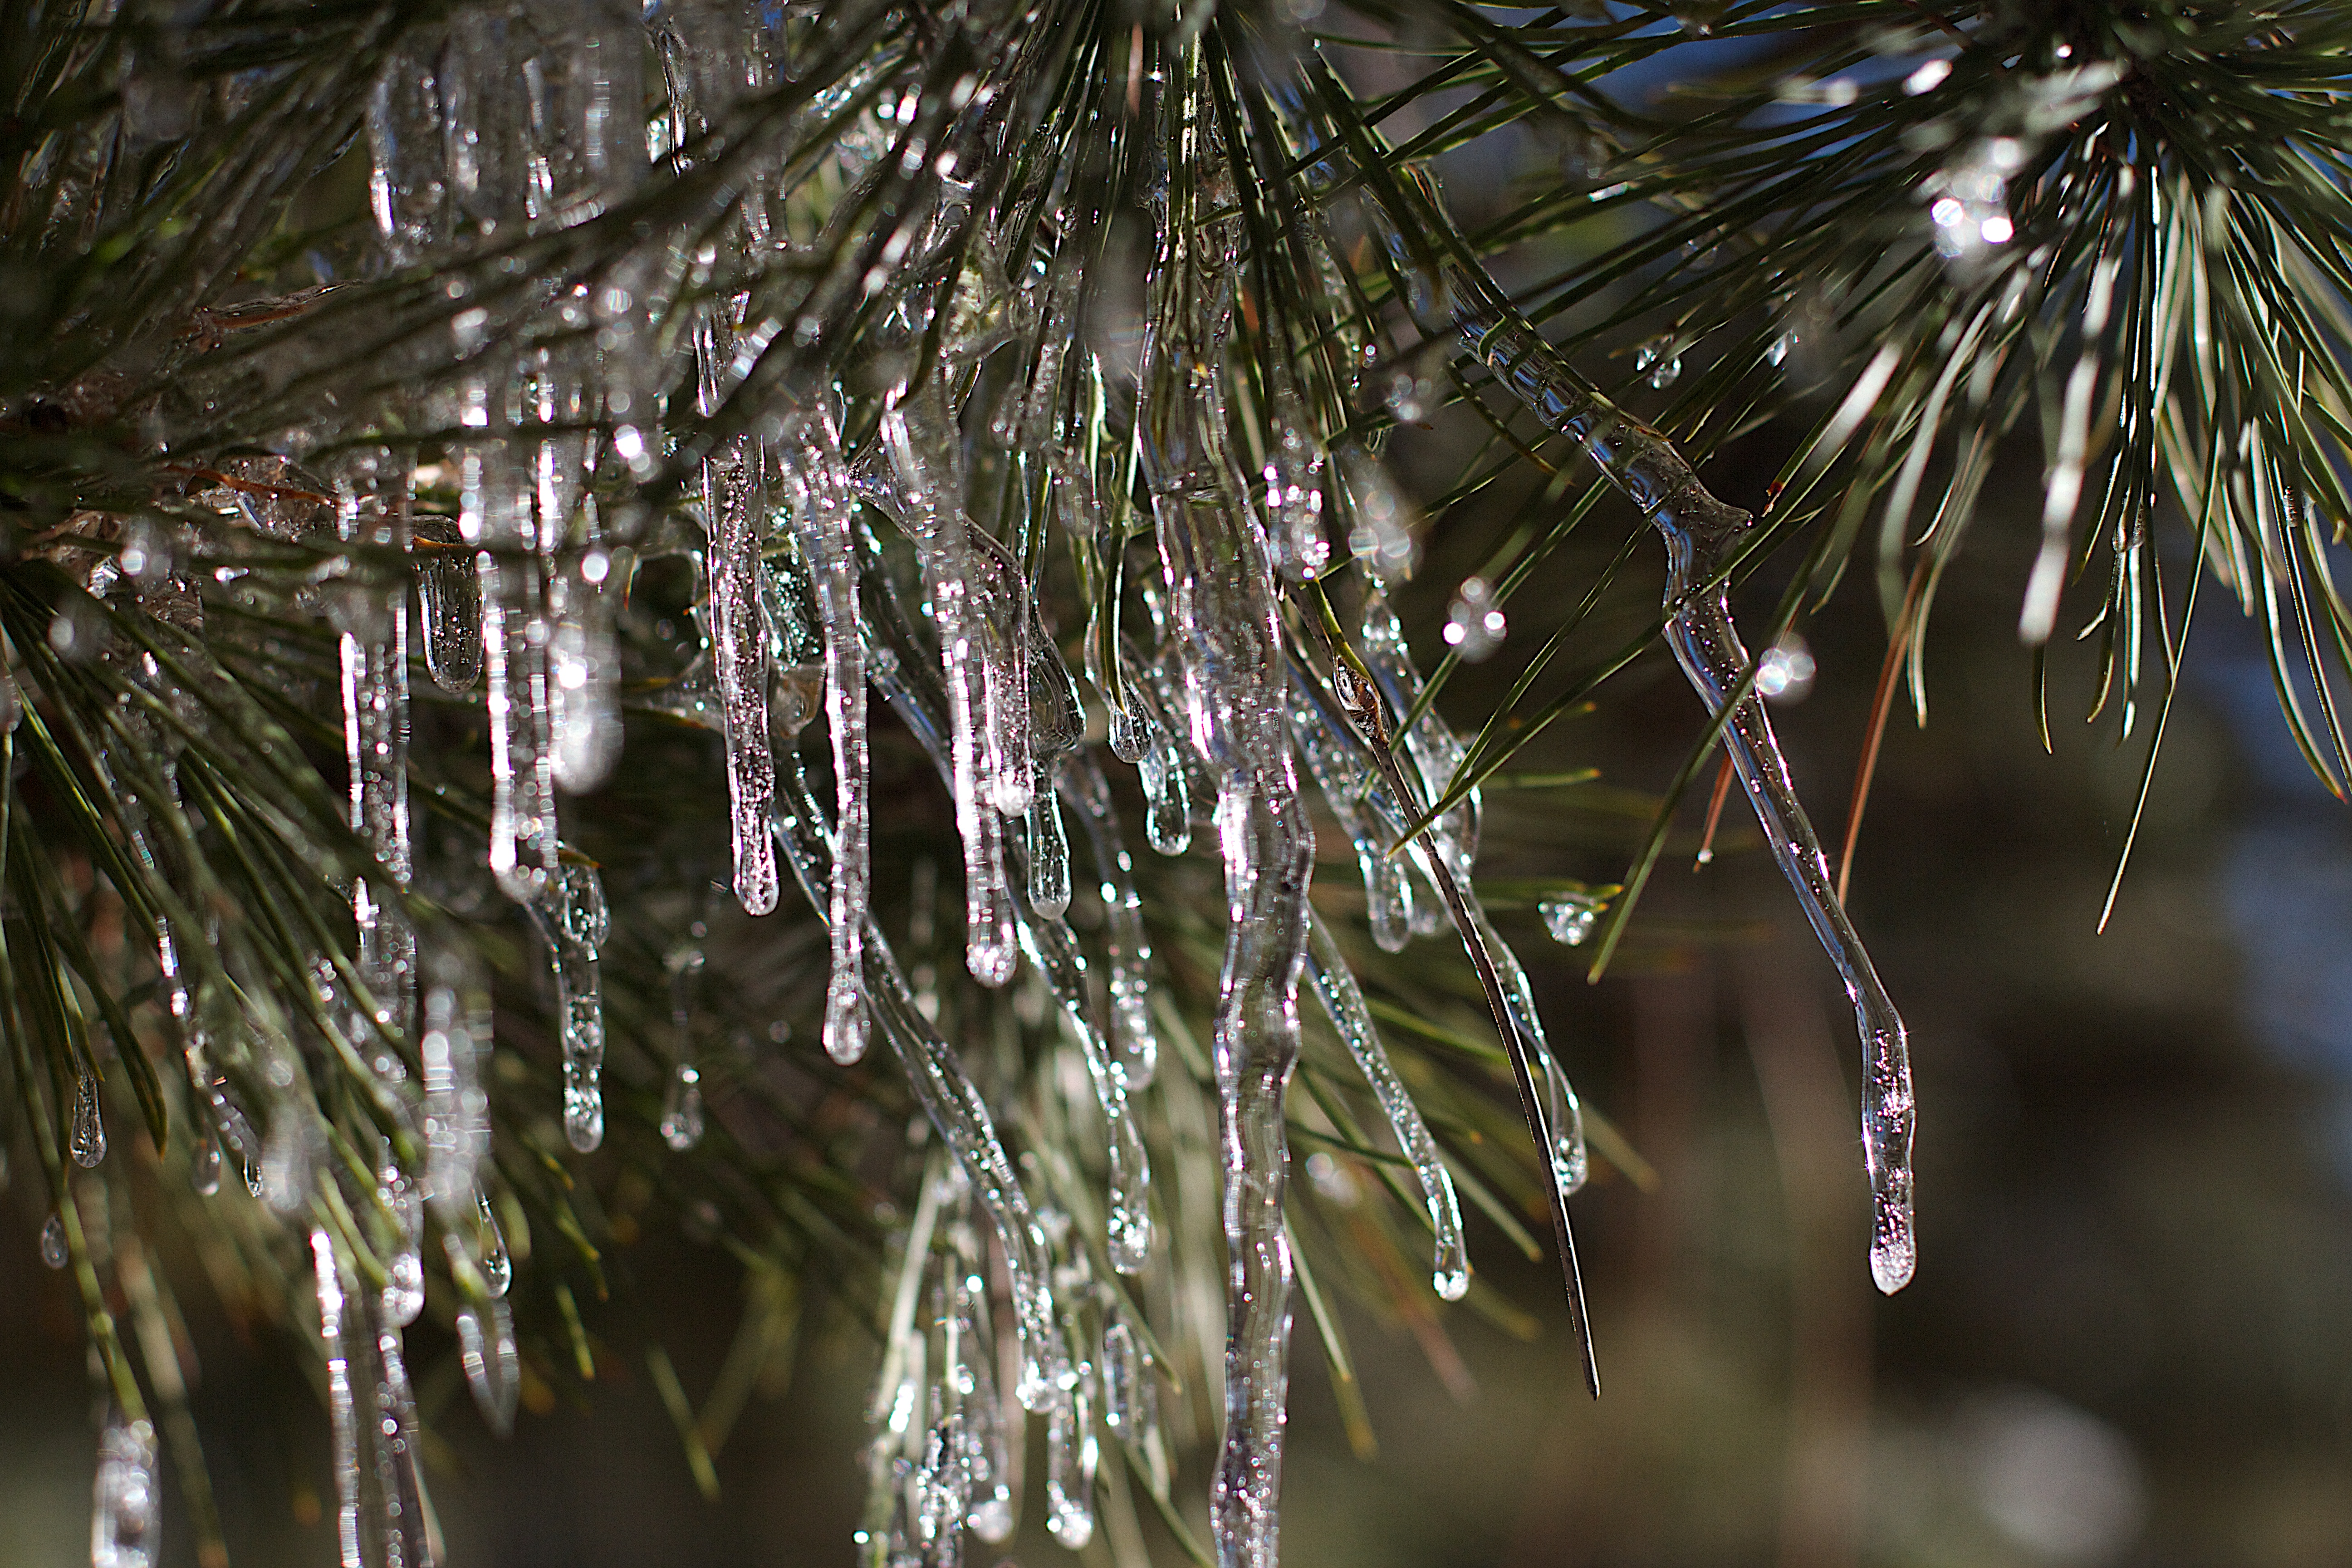
tree, water, branch, winter, light, plant, leaf, flower, frost, ice, reflection, season, twig, icicle, freezing, woody plant